Zlatko Lagumdžija

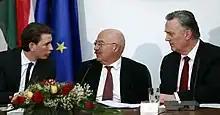
Lagumdžija alongside Austrian and Hungarian Foreign Ministers Sebastian Kurz (left) and János Martonyi, 27 March 2014

As “credible efforts” towards the implementation of the Sejdić–Finci ruling remained the outstanding condition for the entry into force of the Stabilisation and Association Agreement, in June 2012, Czech Commissioner Štefan Füle launched a High Level Dialogue on the Accession Process (HLAD) with Bosnia and Herzegovina, tackling both the Sejdić–Finci issue and the need for a coordination mechanism for the country to speak with a single voice in the accession process. Talks were held in June and November 2012, with little success.